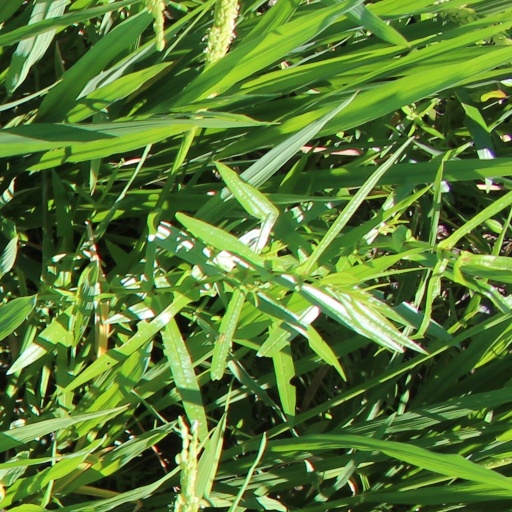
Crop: rice